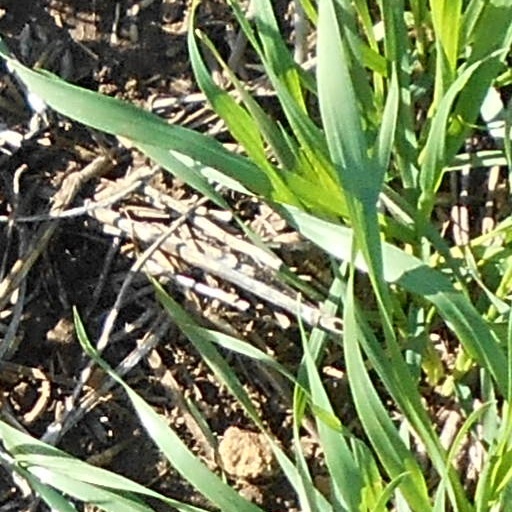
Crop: wheat